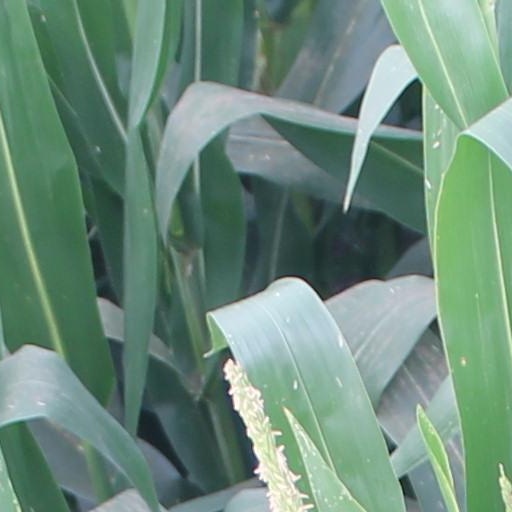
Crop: maize; corn